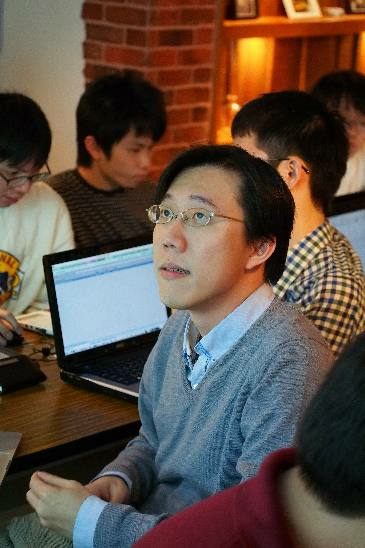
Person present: Yes